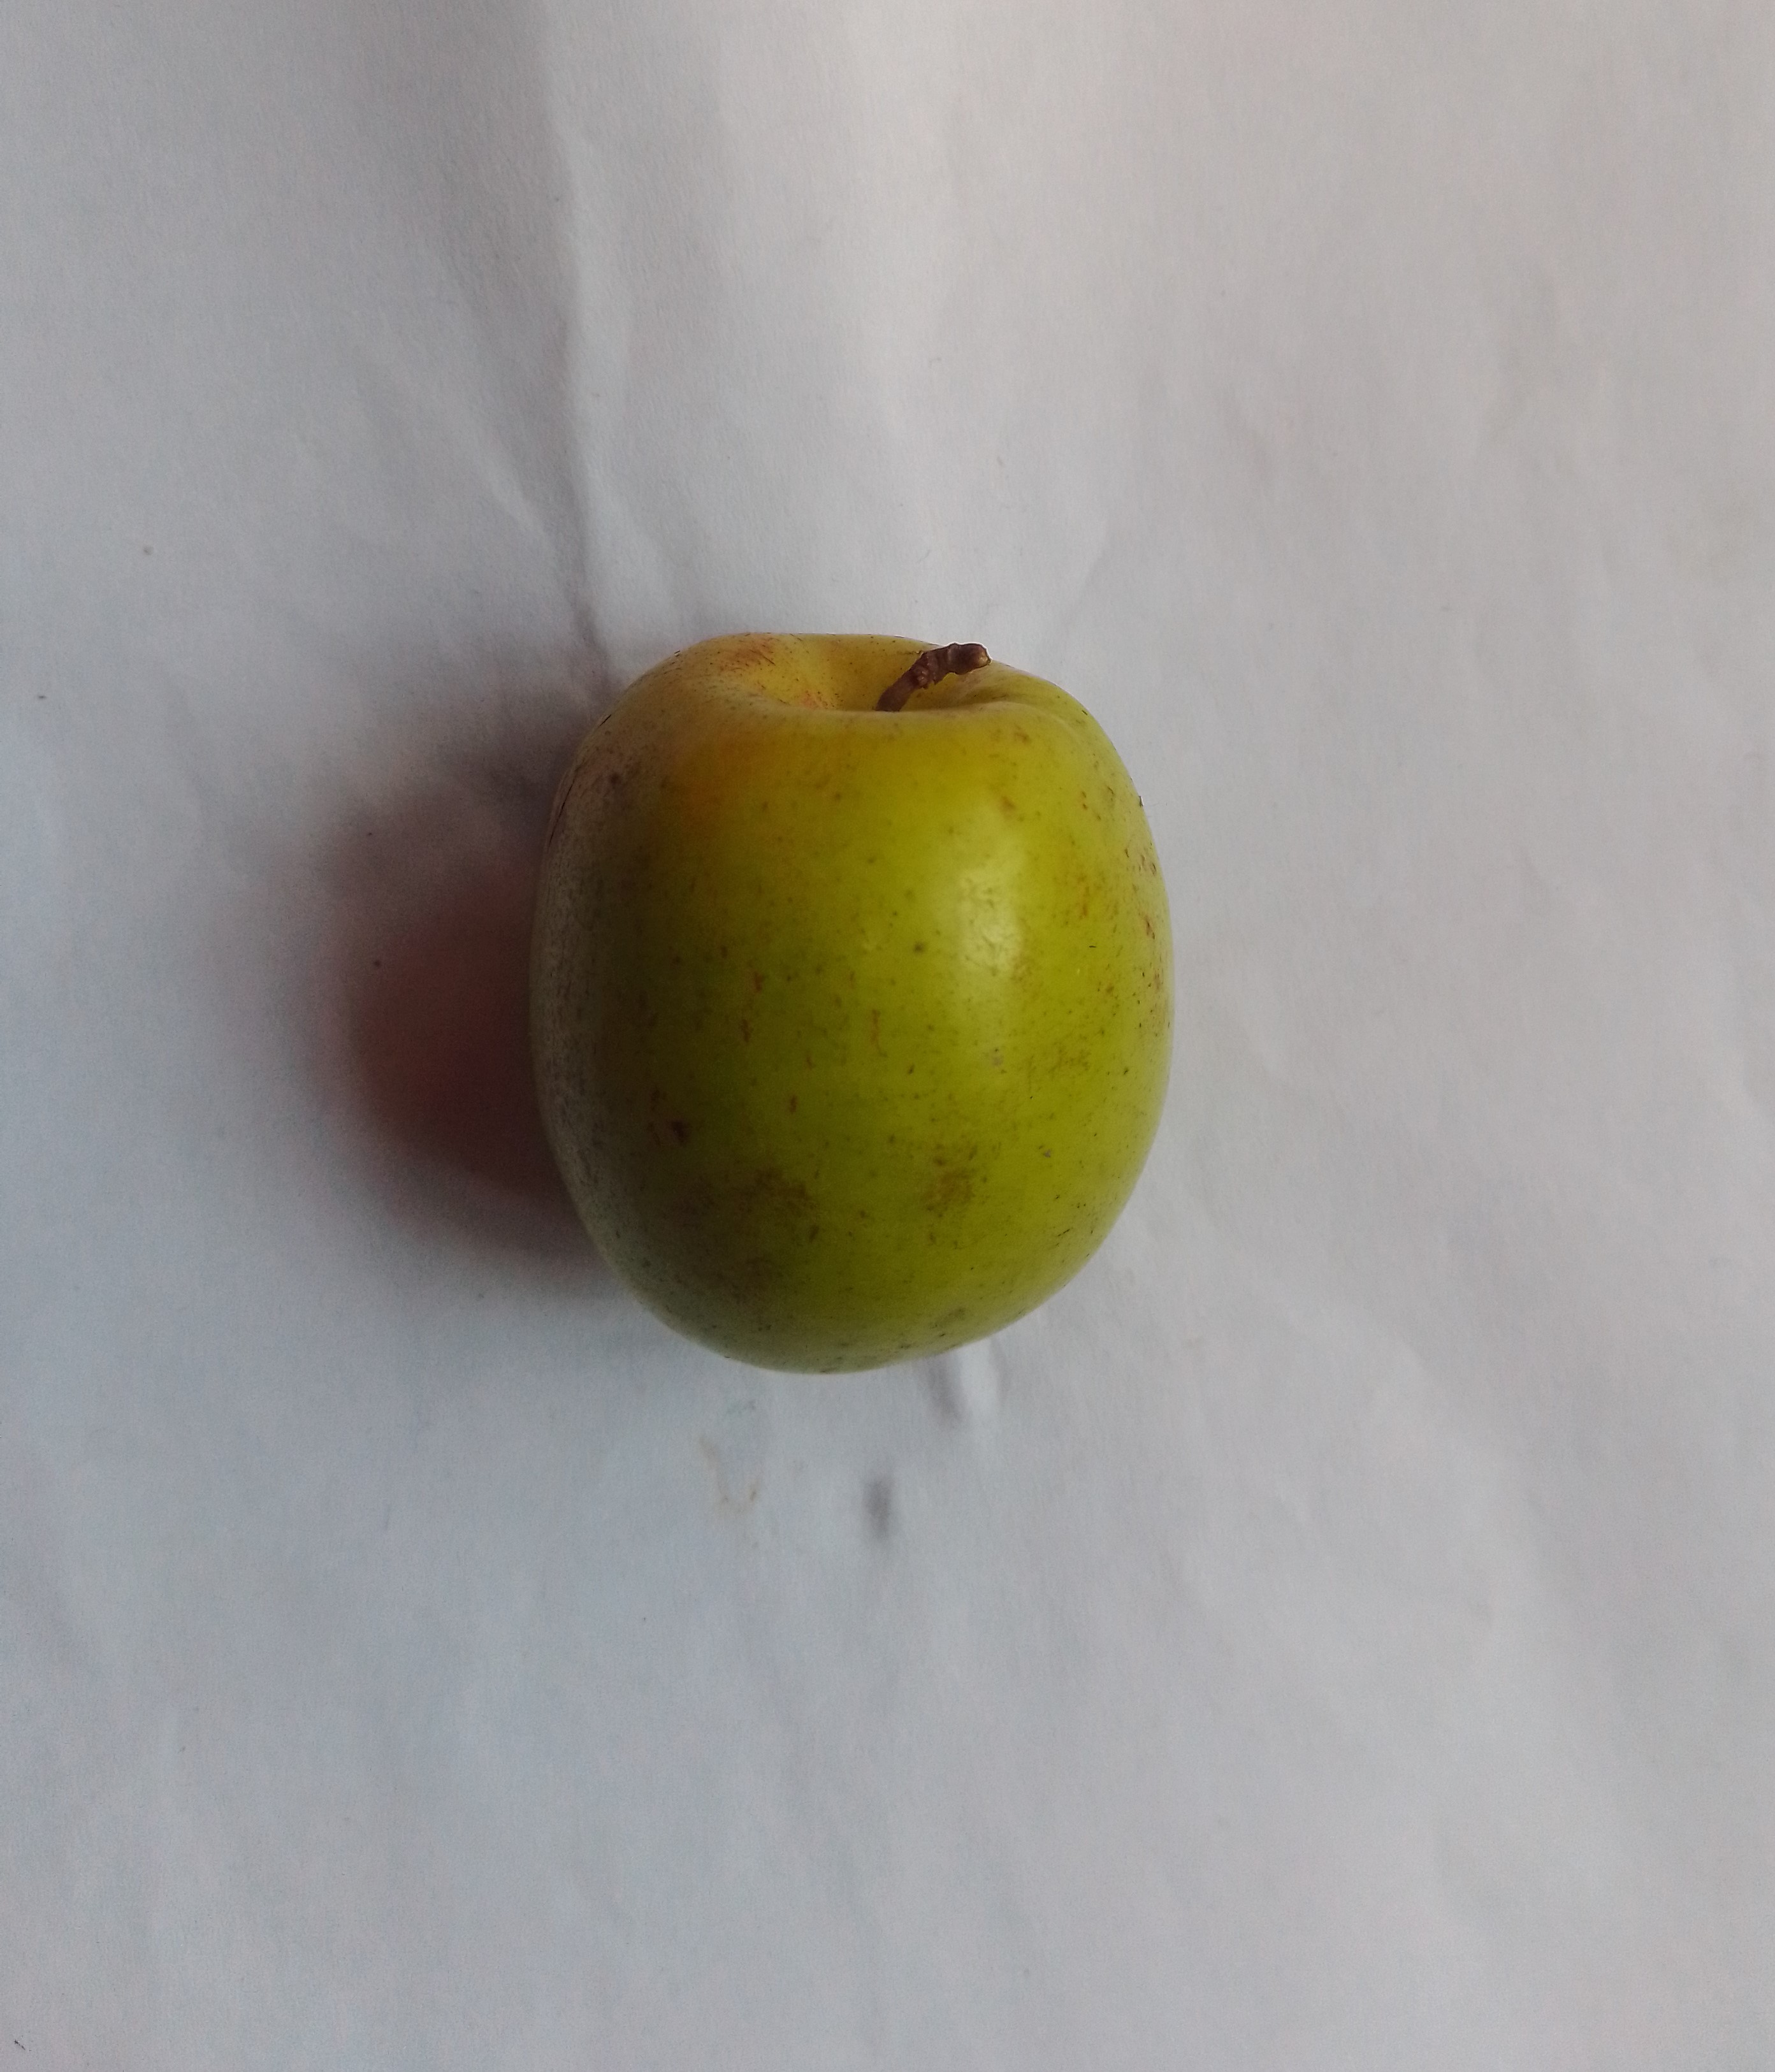
Fruit: jujube
Condition: fresh